Foster Air Force Base

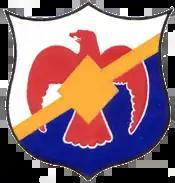
Emblem of the 450th Fighter-Day Wing

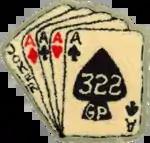
322d Fighter-Day Group Patch

Foster Air Force Base was designated a permanent military installation on 1 July 1954. Col Frank L. Dunn became the new commander, replacing Col C.D. Sonnkalb.